Military career of L. Ron Hubbard

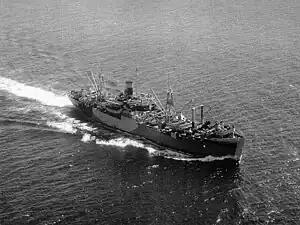
The amphibious cargo ship USS "Algol" at sea, circa 1944. L. Ron Hubbard served aboard from December 1943 to September 1944.

On the same day that Hubbard was sent a formal letter of admonition, he reported sick with complaints of epigastric pains and possible malaria. In his Affirmations, Hubbard later recorded: "Your stomach trouble you used as an excuse to keep the Navy from punishing you."